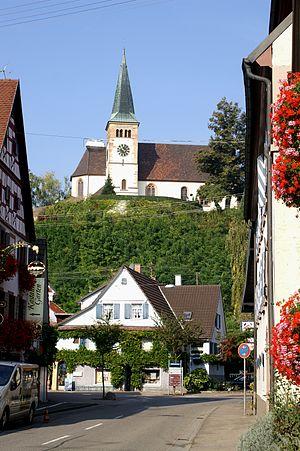
Bahlingen am Kaiserstuhl est une commune de Bade-Wurtemberg, située dans l'arrondissement d'Emmendingen, dans le district de Fribourg-en-Brisgau.